Ancient Greek harps

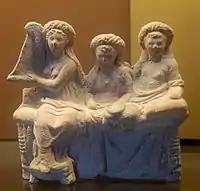
A hetaera playing an angular harp, on a "klinē" (couch) with two banqueters (terracotta, from Myrina, Mysia)

In poetry, there are earlier references to the vase images: From the beginning of the onwards, a musical instrument identified as a harp, called "paktis" or "pektis", appears in the works of Sappho, Alkaios, Anacreon and Pindar. Classical Greek writers described it as a hand-plucked, multi-stringed instrument of Lydian origin, characterized by playing in some kind of octave parallelism. Attic writers mention a "trigon" or "trigonos" ( = 'triangular'), which is considered to be different from the "pektis", but similar in that it is "many-stringed;" in some places it is also called "trigonon psalterion". Although there is no evidence for this, the spindle-harp with an emphatically triangular shape depicted on the vase images can perhaps be paralleled with the "trigonos", and the "péktis" of Sappho and Alkaios can be related to the anglular harp and the frame harp; perhaps also those with a curved body shape.